SMS Prinzess Wilhelm

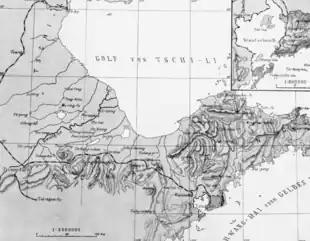
The Jiaozhou Bay Leased Territory was located in the natural harbor at Qingdao on the southern coast of the Shandong Peninsula

In January 1895, was ordered to Asia to reinforce the East Asia Division stationed there; she was to replace the old screw corvette . After her crew completed preparations for the lengthy deployment abroad, during which time "KK" Henning von Holtzendorff relieved now-"KzS" Borckenhagen, left Wilhelmshaven on 27 April. While the ship passed through the Red Sea, several men of the crew died from heat stroke due to the extreme temperatures and poor ventilation. Those who died were buried in Aden. arrived in Shanghai, China, on 4 July, where she met her sister , which was serving as the division's flagship. After she joined her sister in East Asian waters, the division was reinforced with the rebuilt old ironclad , the unprotected cruiser , the corvette , and the gunboat . In June 1896, Alfred von Tirpitz took command of the division. That year, assisted in the suppression of a major fire in Hakodate, Japan, and later surveyed the Huangpu River as a potential naval base for the squadron. By November, was in bad need of maintenance, as engine problems limited her to half-speed. Accordingly, she was docked at Nagasaki, Japan, on 6 December for repairs.